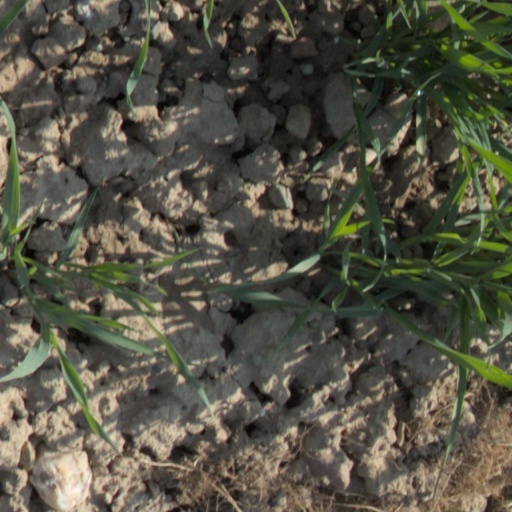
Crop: wheat